William Adams (author)

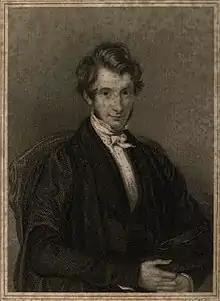
William Adams - a rather foxed image taken from an 1849 reprint of his "Sacred allegories"

William Adams (1814–1848), Church of England clergyman and author of Christian allegories popular in Britain in the 19th century.